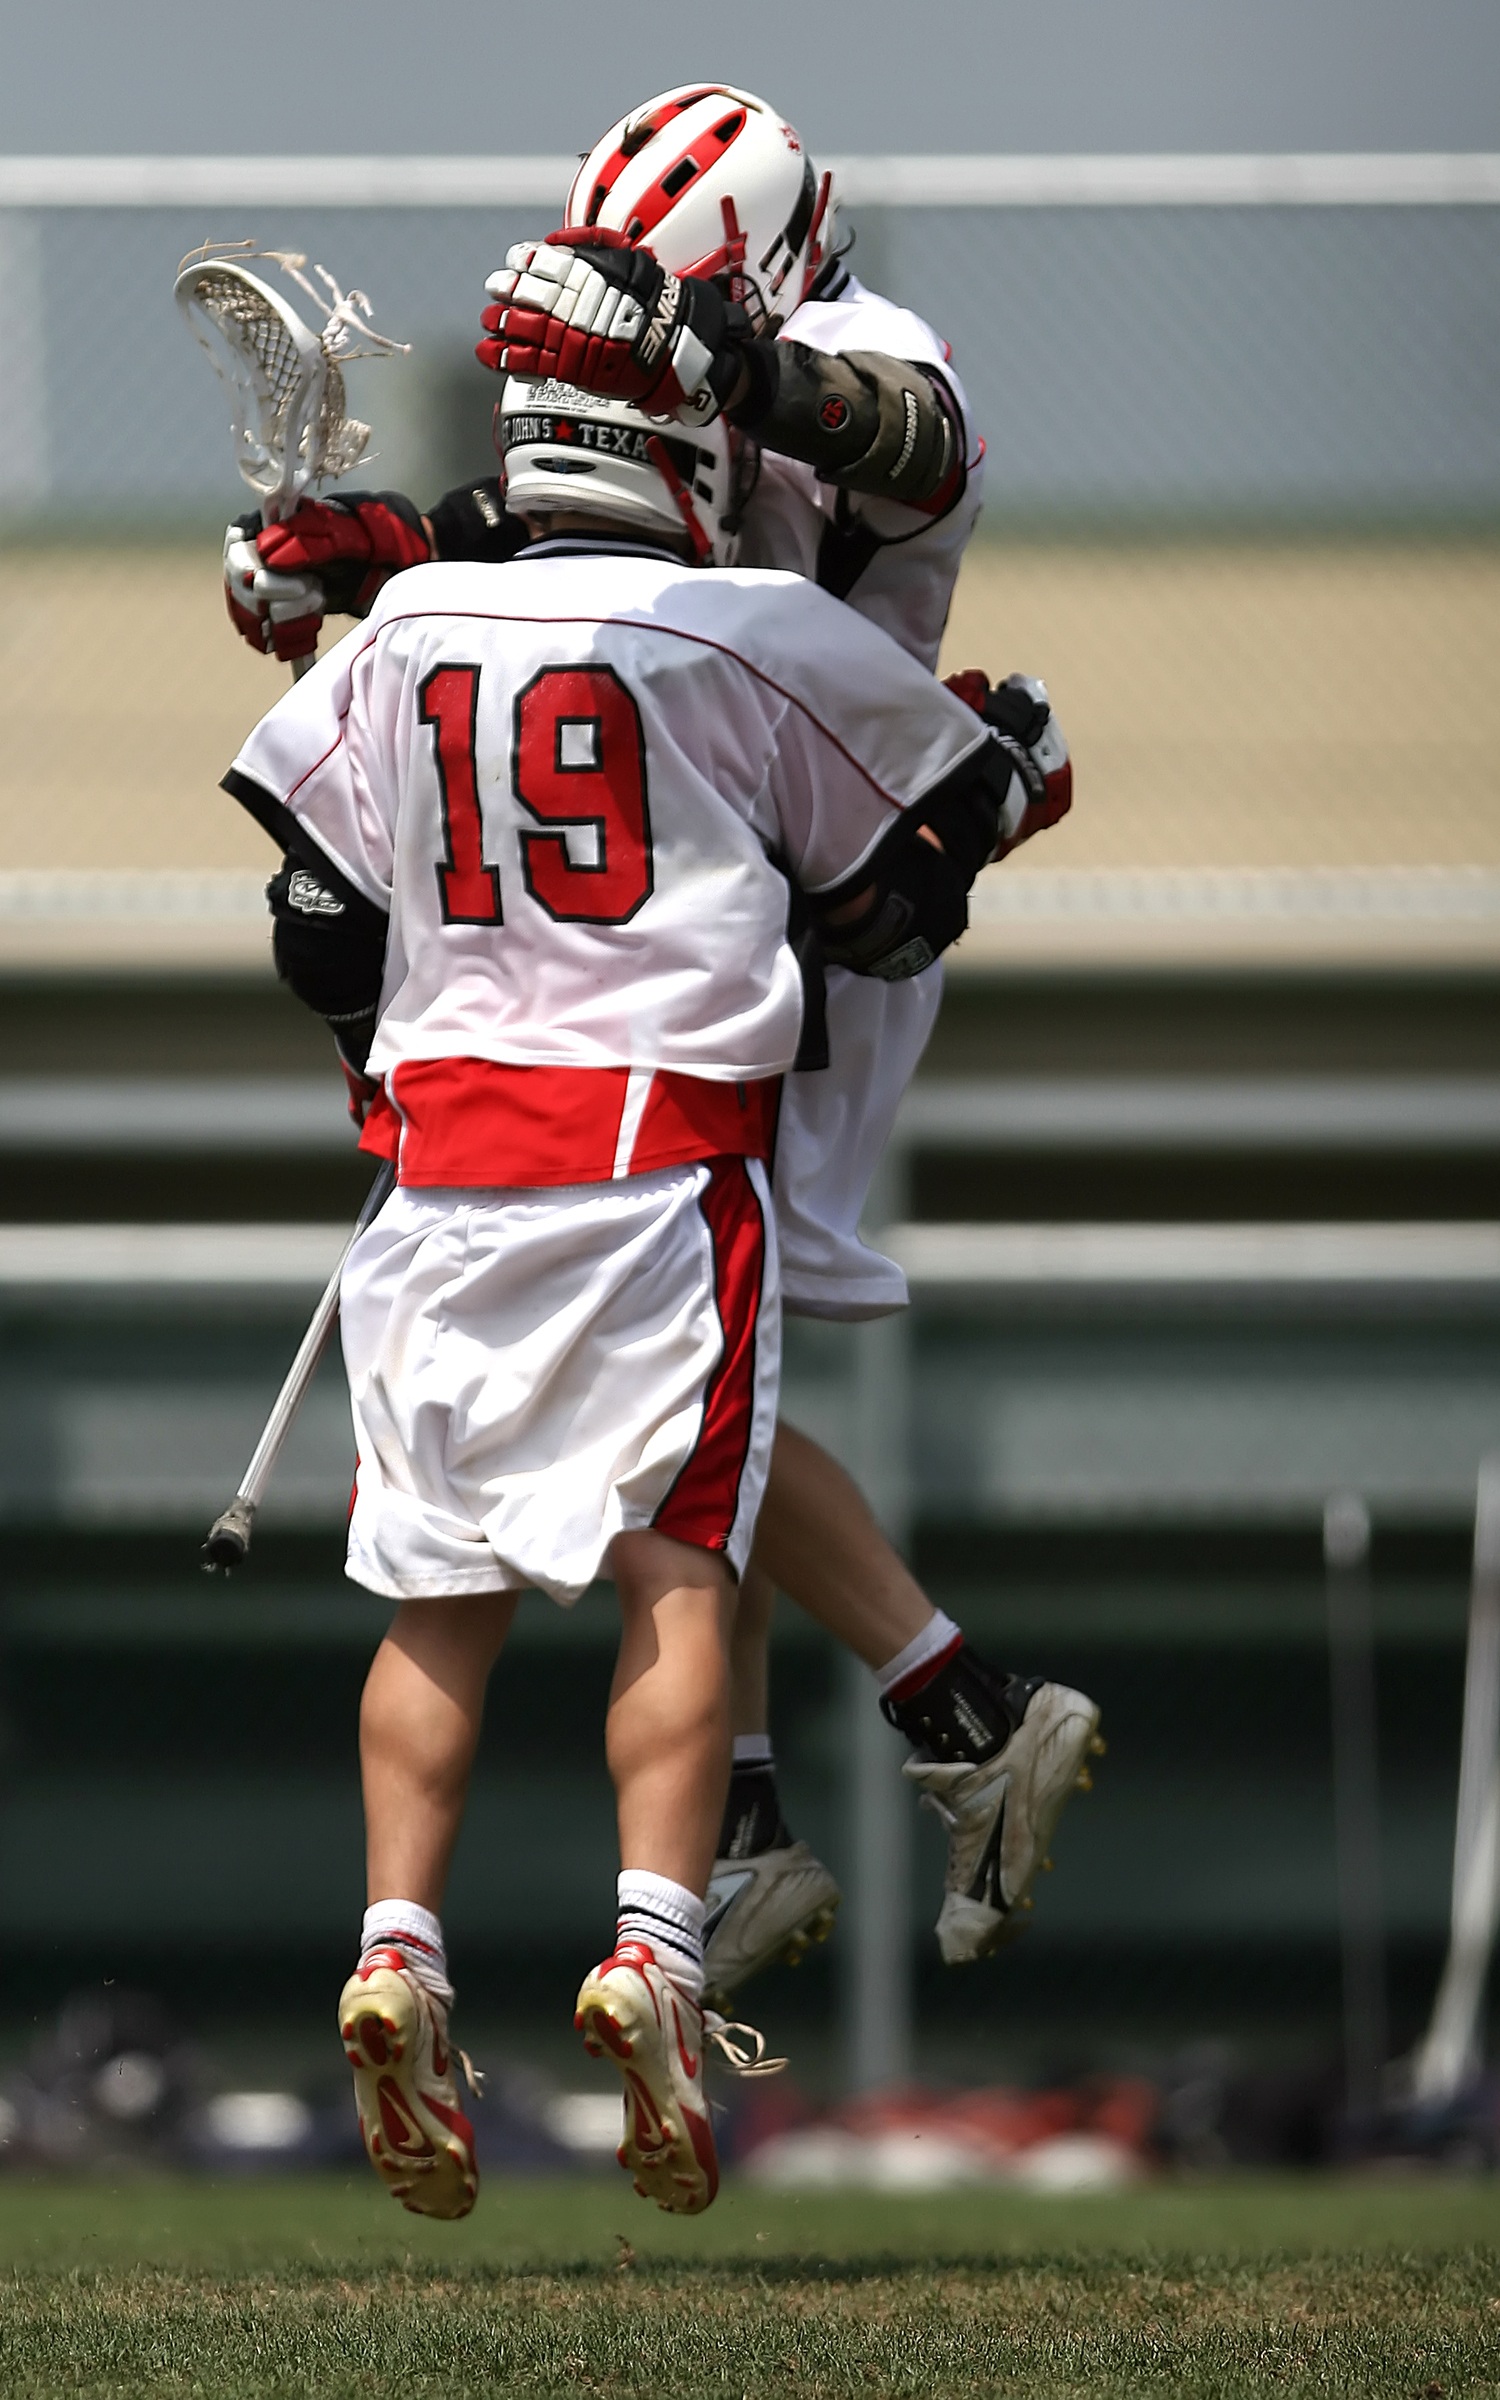
grass, white, sport, field, game, male, celebration, young, red, action, soccer, player, competition, team, american football, happiness, sports, helmet, net, uniform, athlete, victory, success, stick, lax, celebrating, football player, ball game, high school, lacrosse, team sport, teammates, stick and ball games, gridiron football, box lacrosse, stick and ball sports